Rolando Picchioni

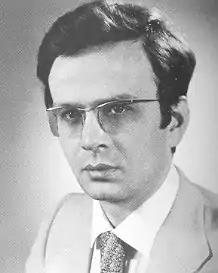
Picchioni in 1970

Rolando Picchioni (21 May 1936 – 23 March 2023) was an Italian politician. A member of Christian Democracy, after having served as a councillor in the Province of Turin, he was a deputy from 1972 to 1983 and undersecretary for cultural heritage from 1979 to 1981. He also served as general secretary of the Turin International Book Fair from 1999 to 2015. Picchioni died on 23 March 2023, at the age of 86.